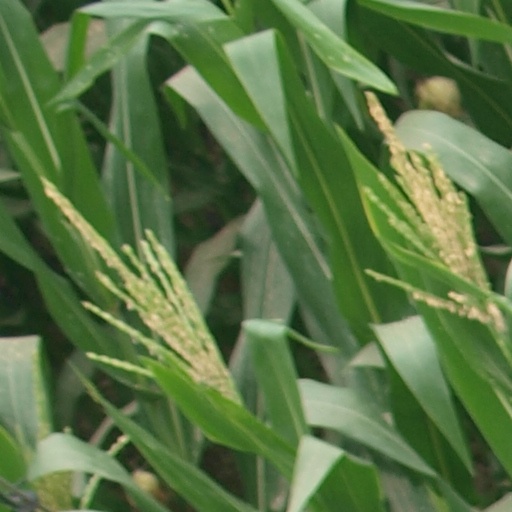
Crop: maize; corn